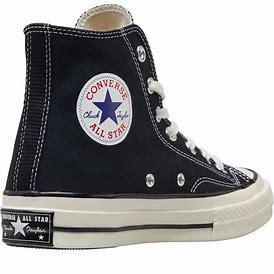
Brand: Converse
Model: Chuck Taylor All Star 70 Hi